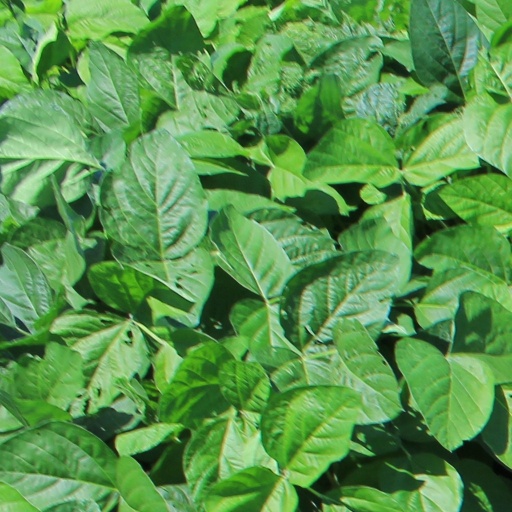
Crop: soybean